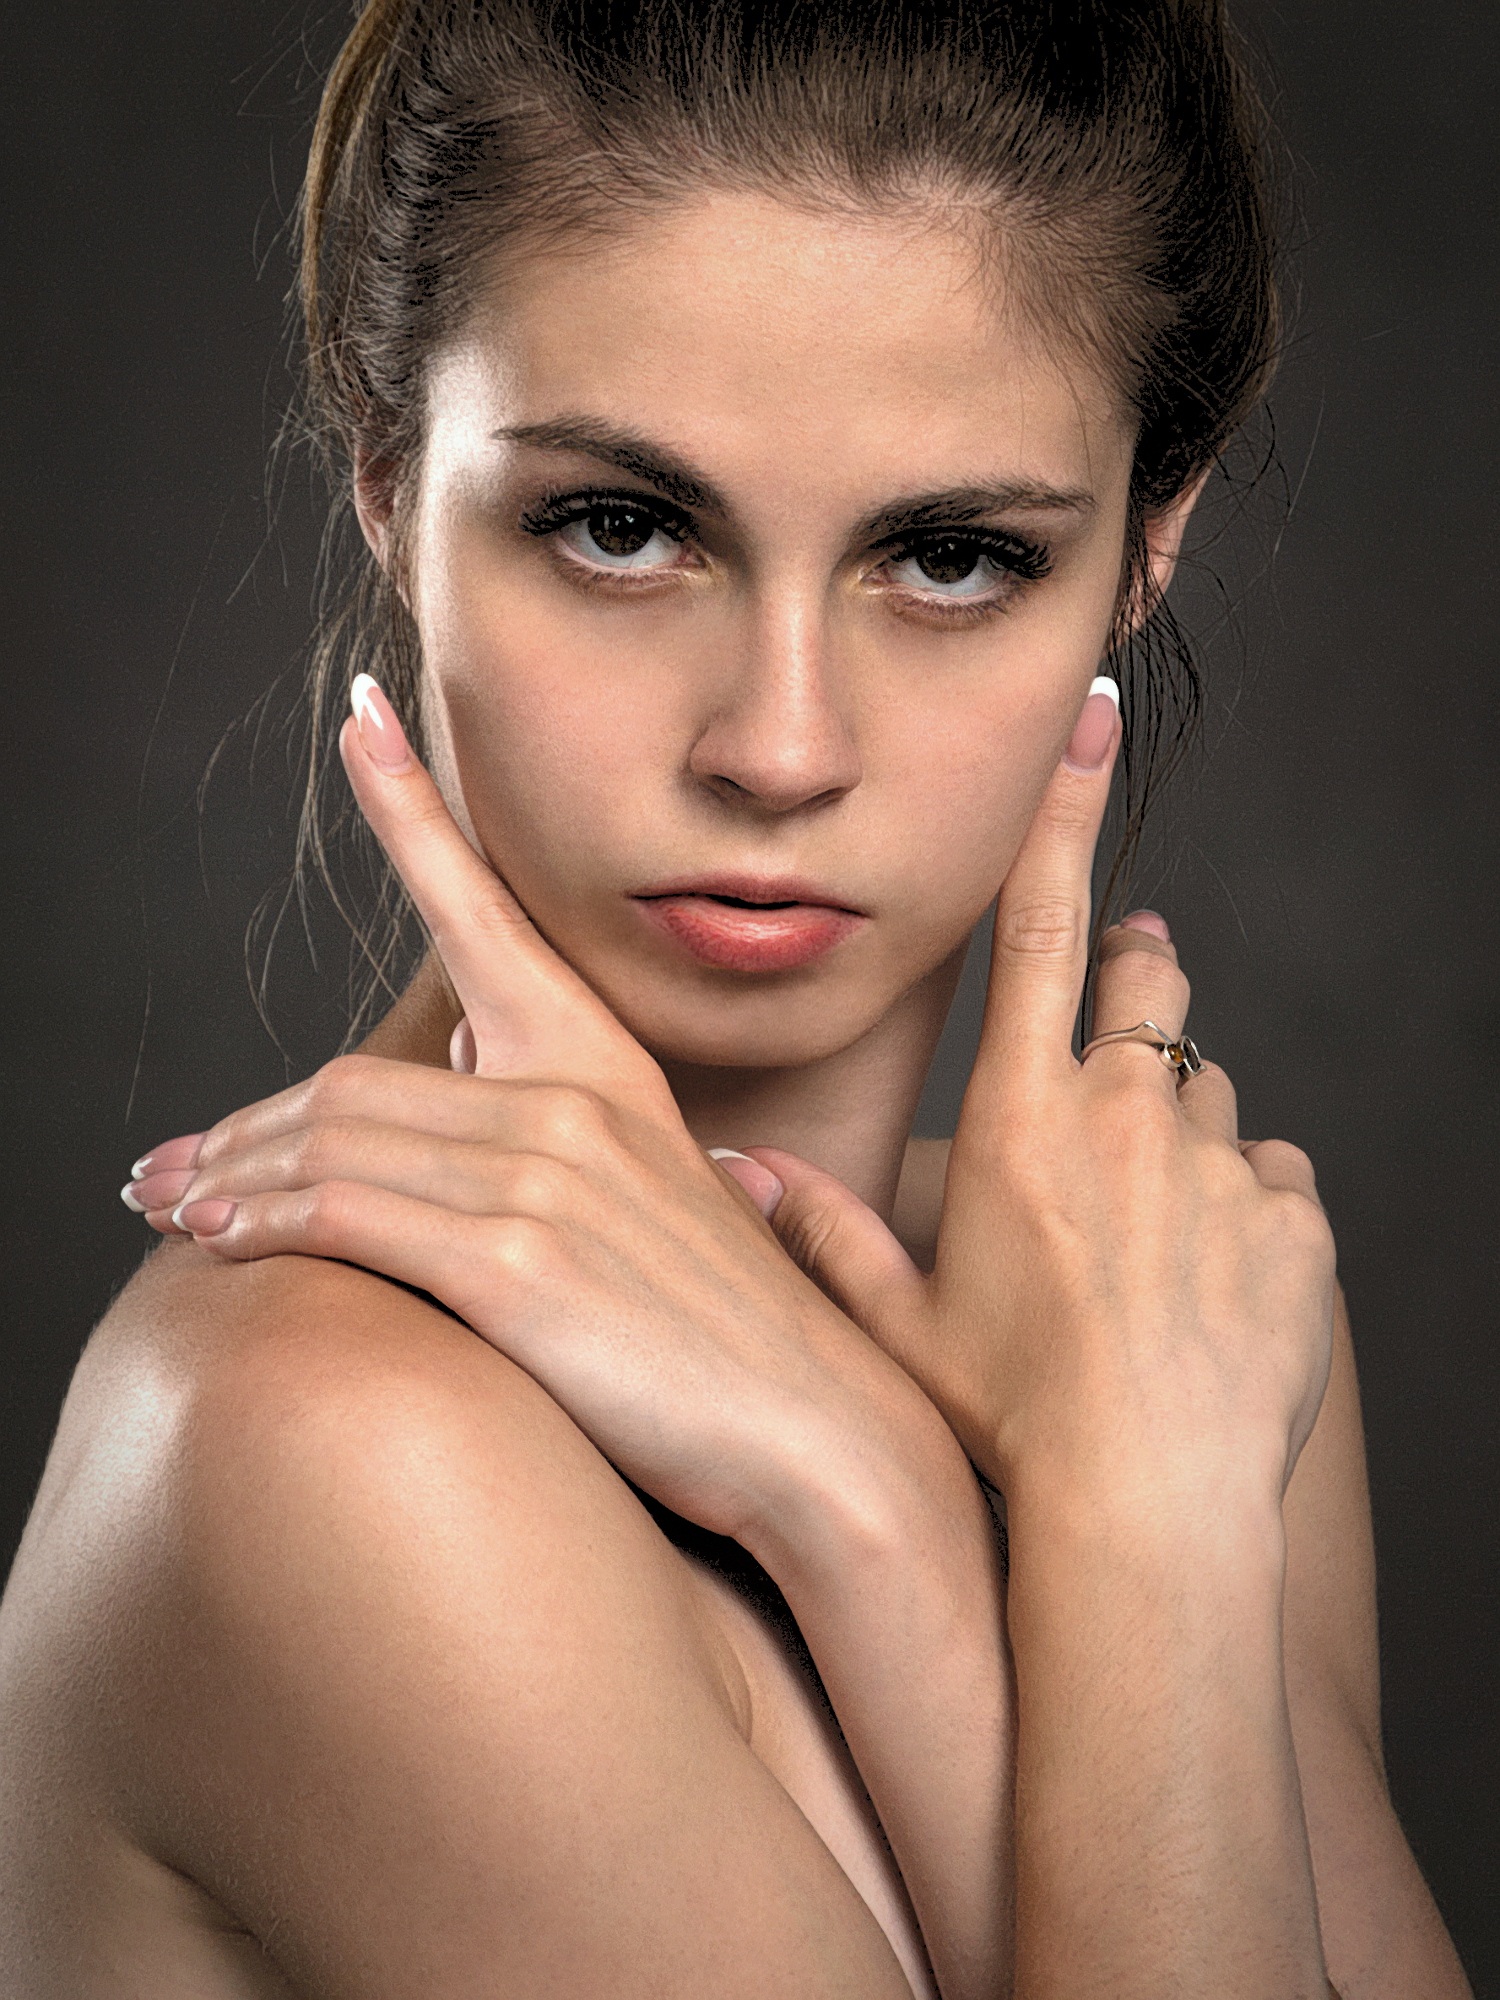
person, girl, woman, hair, photography, portrait, model, fashion, lip, hairstyle, eyebrow, mouth, long hair, close up, human body, black hair, face, nose, hands, eye, head, skin, beauty, nails, organ, dangerous, discharge, photo shoot, portrait of a woman, brown hair, the severity of the, the threat of, art model, supermodel